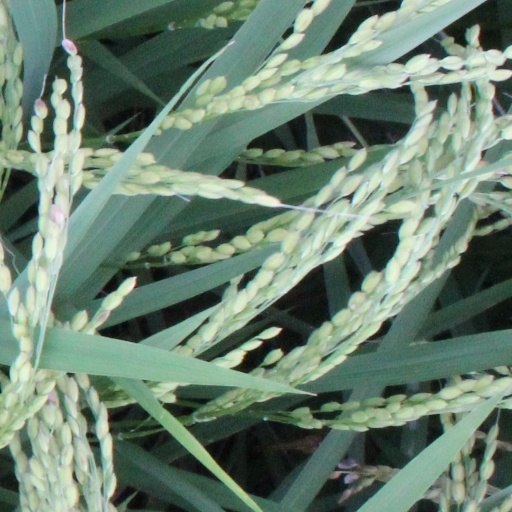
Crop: rice